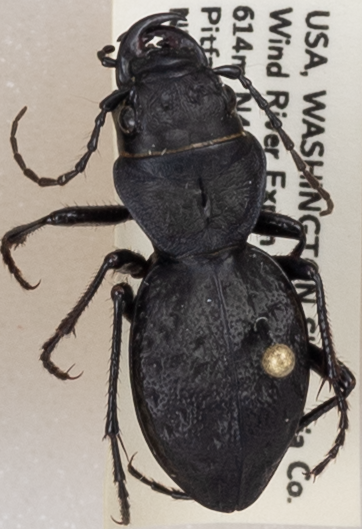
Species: Omus dejeanii
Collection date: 2019-06-04
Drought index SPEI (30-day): -1.01
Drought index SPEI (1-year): -2.09
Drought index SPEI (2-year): -2.09